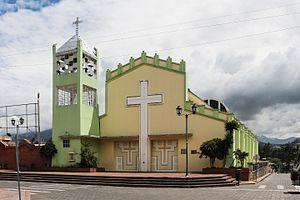
Iglesia de la Dolorosa, Cotacachi, Équateur